Tim Warfield

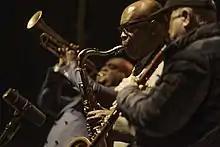
Warfield in 2020

Timothy Reginald Warfield Jr. (born July 2, 1965, in York, Pennsylvania) is an American jazz tenor saxophonist.